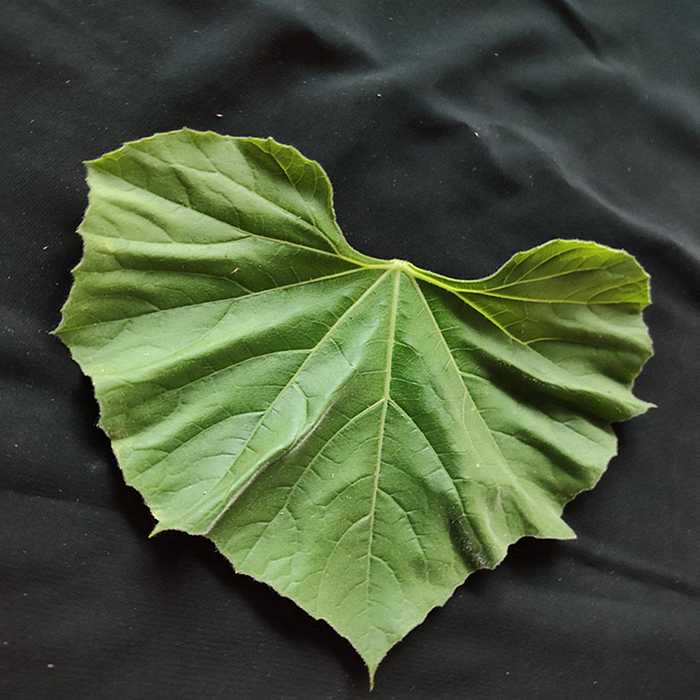
Plant: Bottle gourd
Label: Fresh leaf